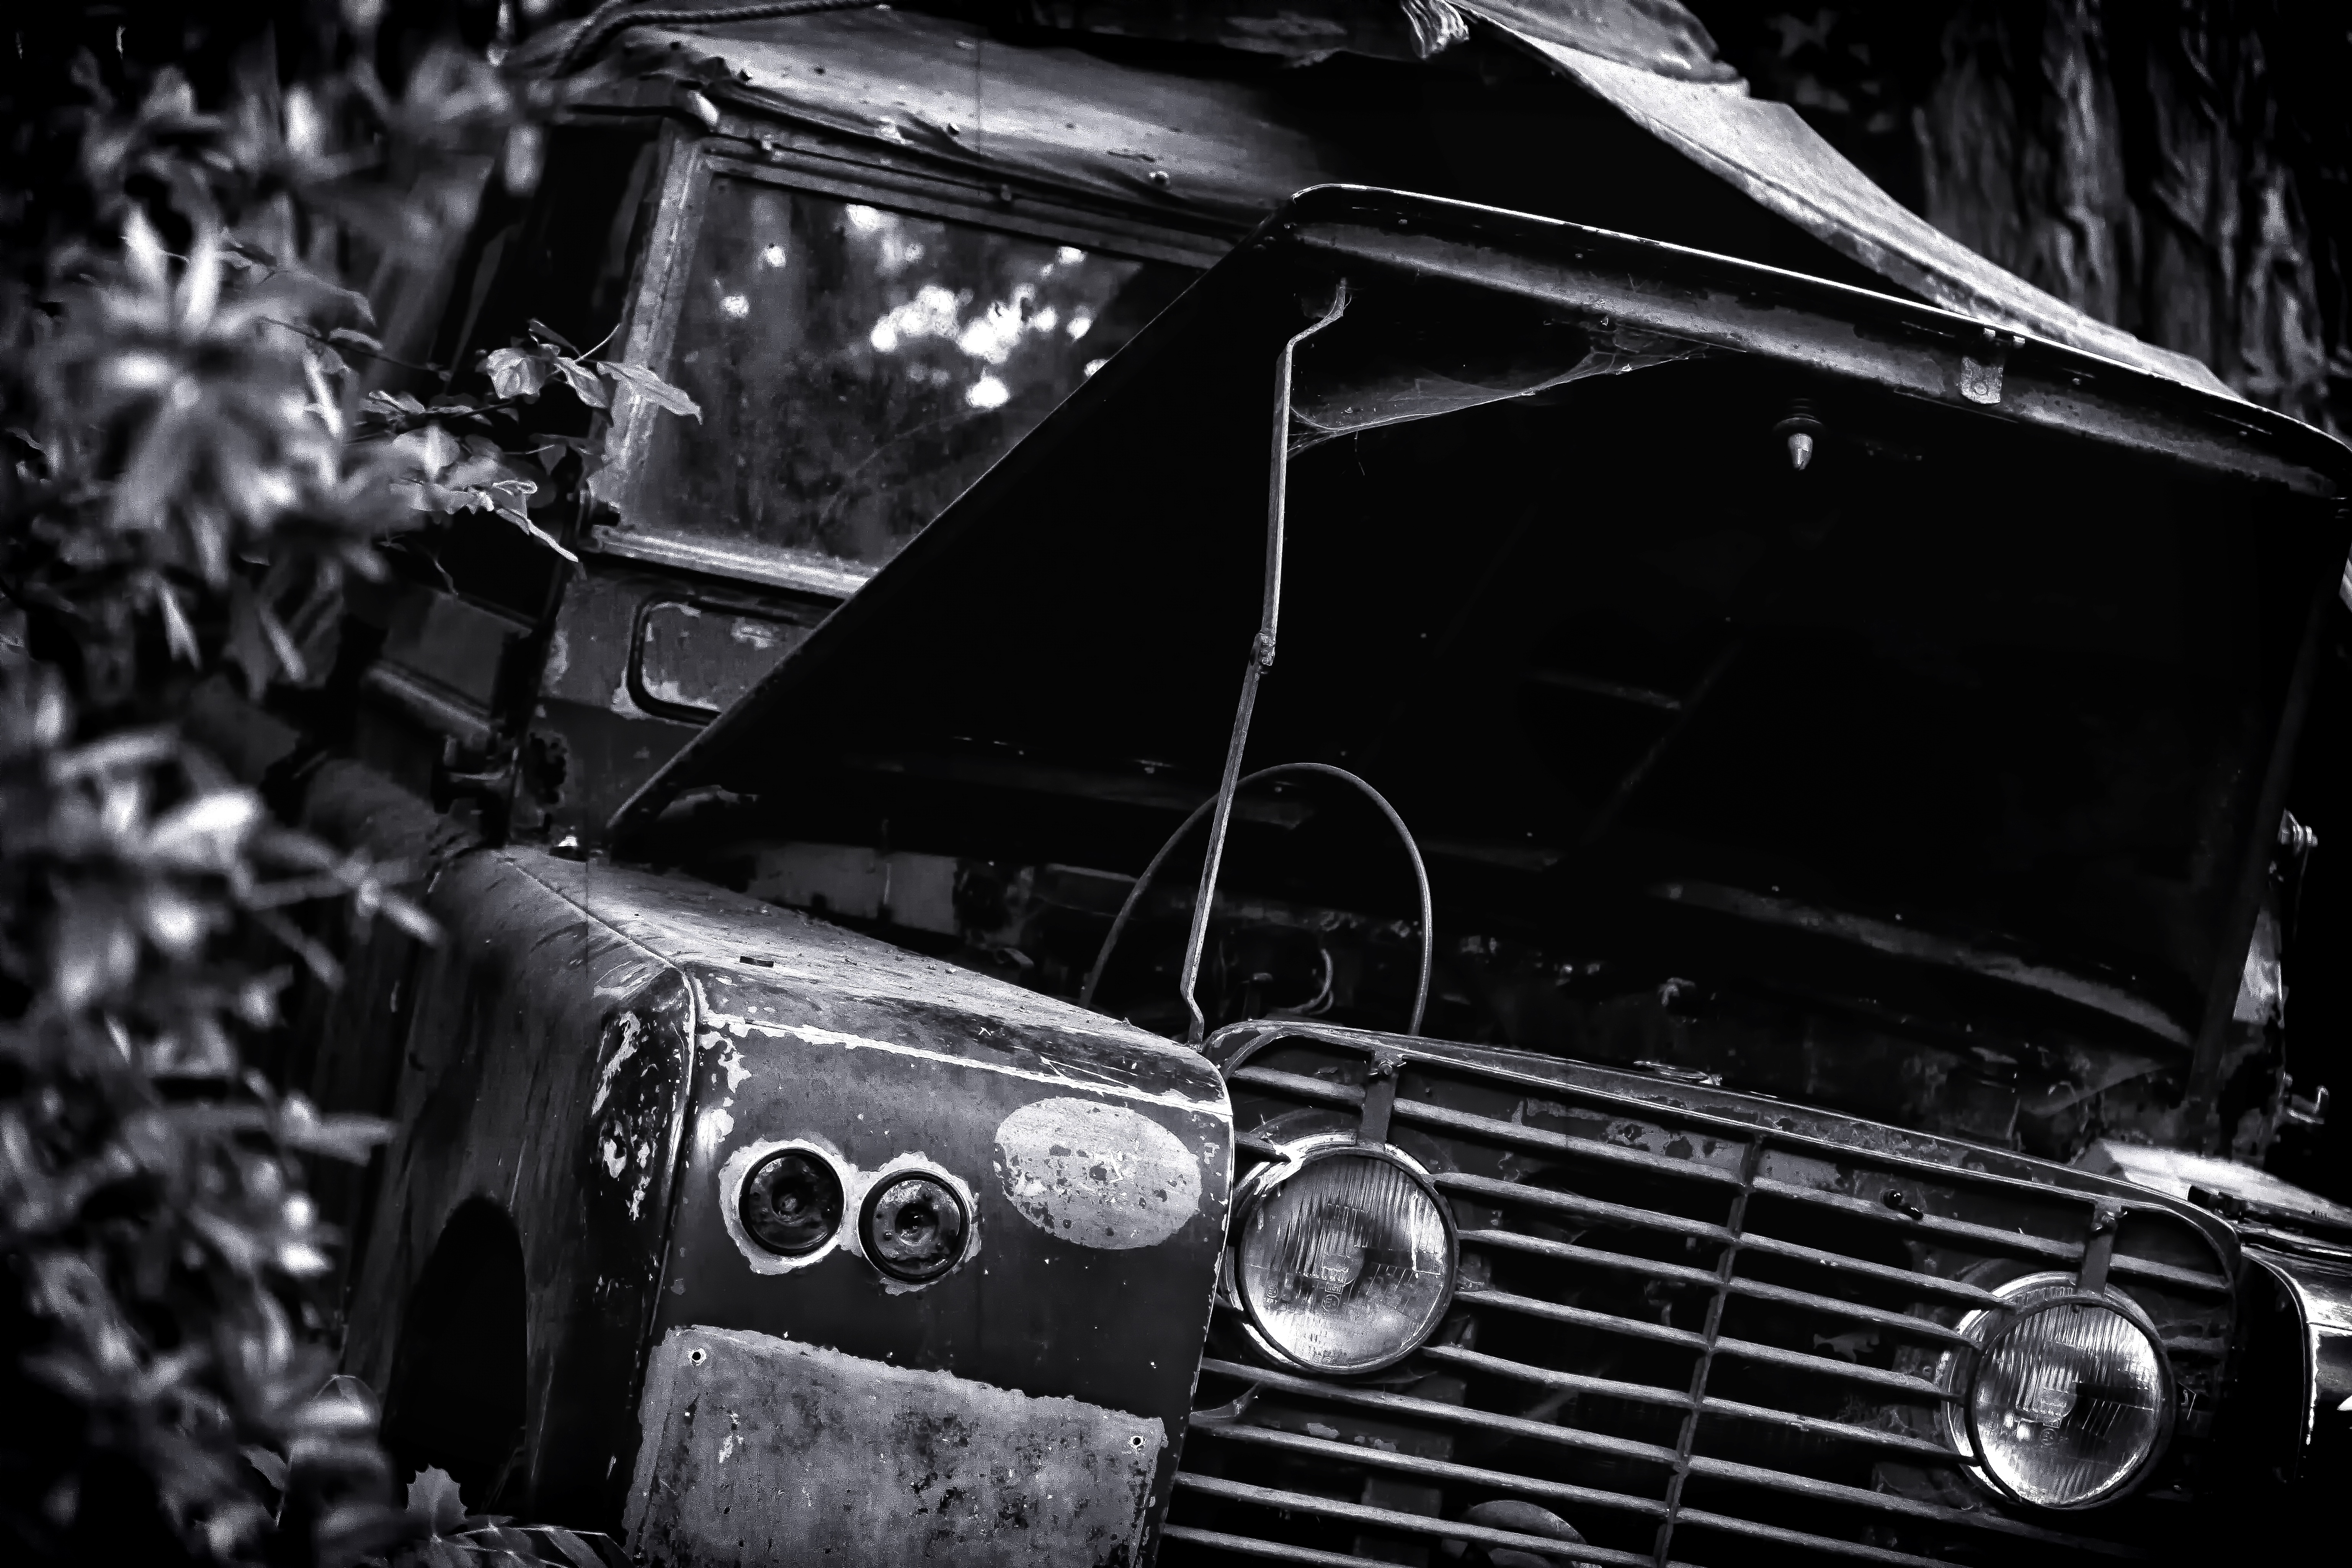
black and white, car, wheel, old, jeep, alone, vehicle, jungle, broken, auto, black, monochrome, automotive, vintage car, hood, help, expedition, lost, classic, accident, damage, amazon, safari, vehicles, emergency, rescue, bent, demolished, sos, total damage, breakdown, land vehicle, damage to the bodywork, monochrome photography, emergency situation, automobile make, automotive exterior, automotive design, luxury vehicle, family car